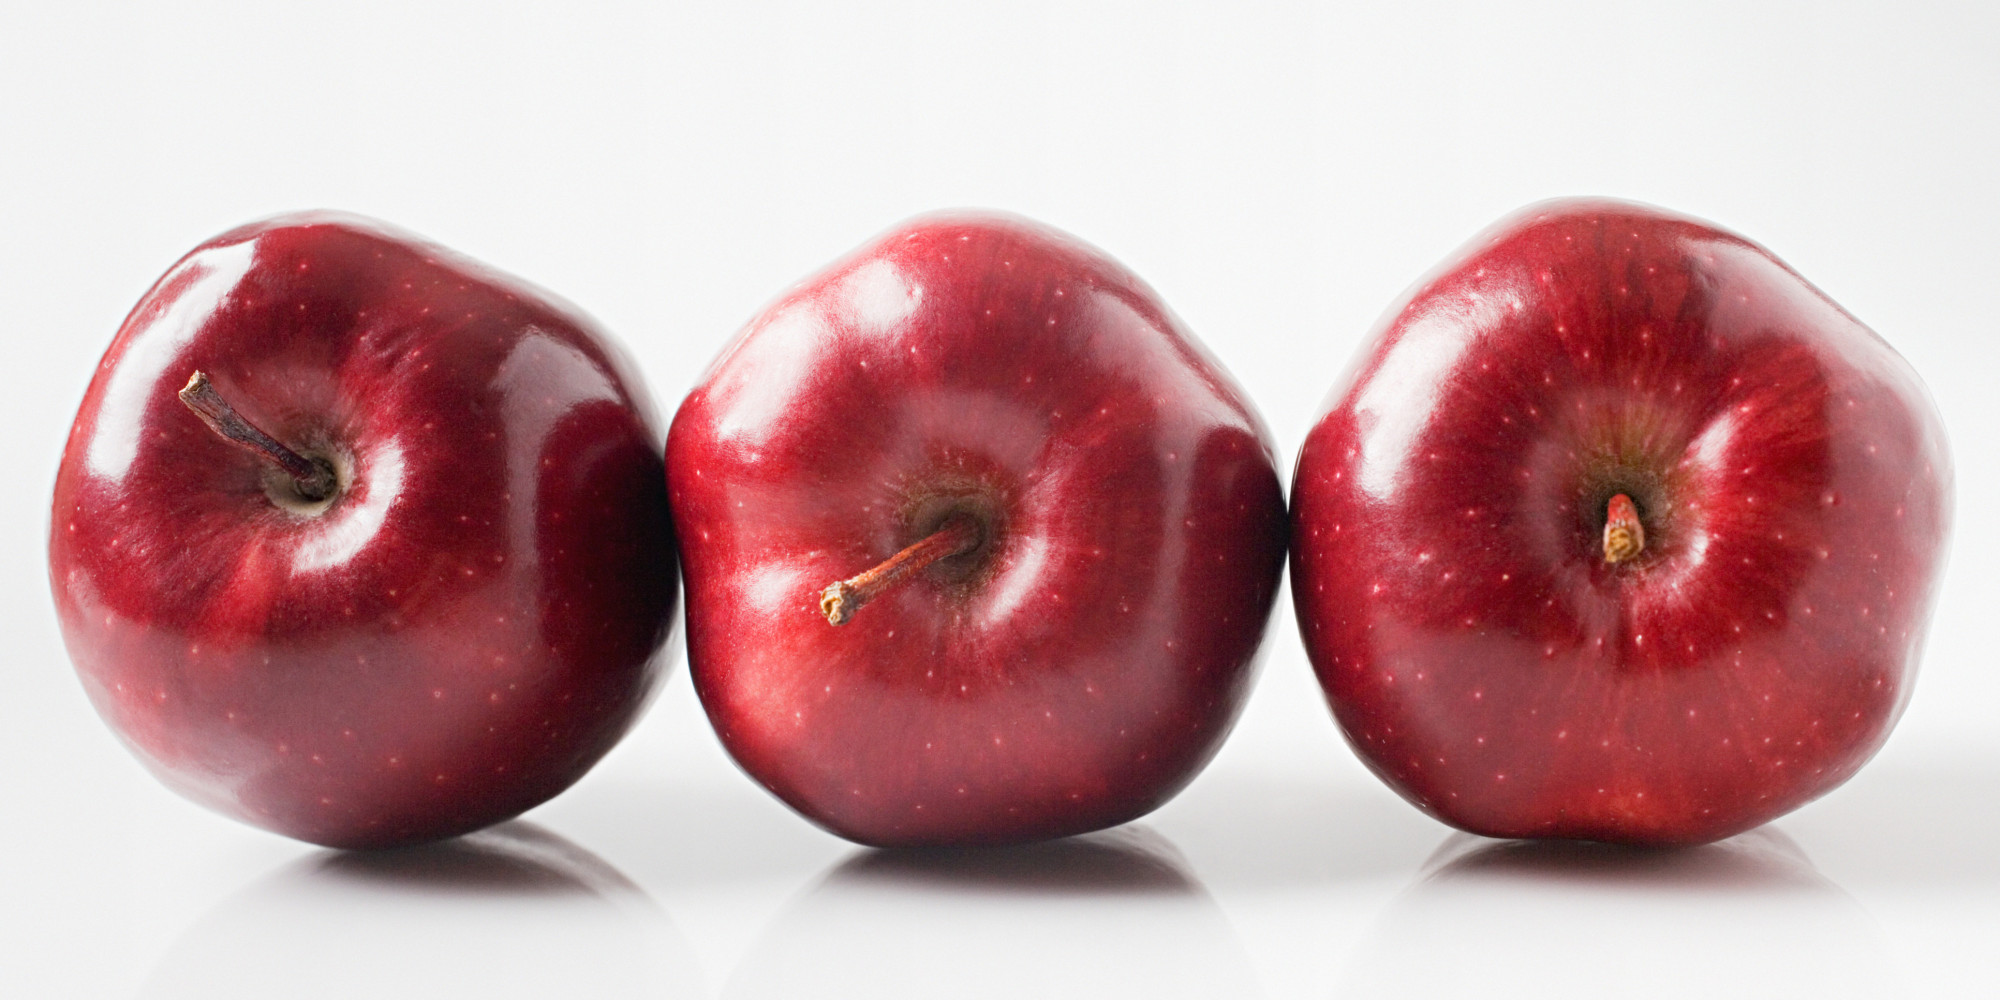
Label: Apple